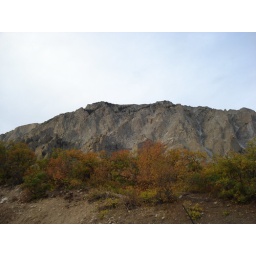
Cool mountain rock framed by fall bush color